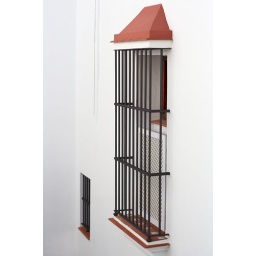
Some of the white windows in the city